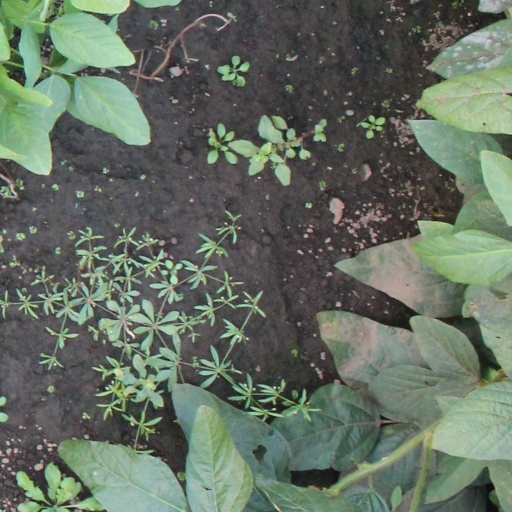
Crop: soybean